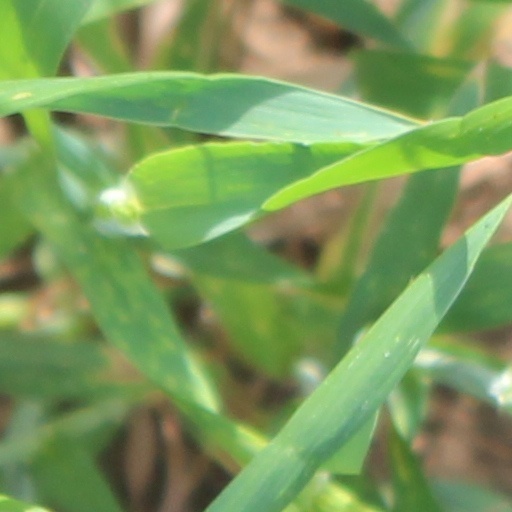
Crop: wheat